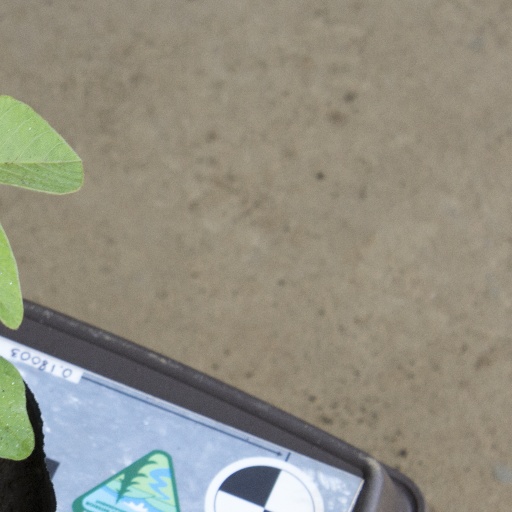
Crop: soybean